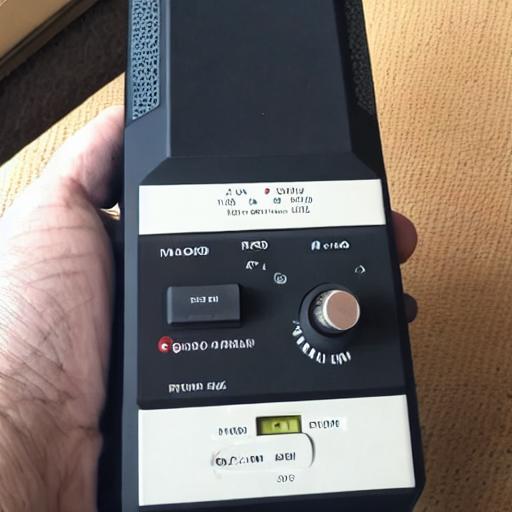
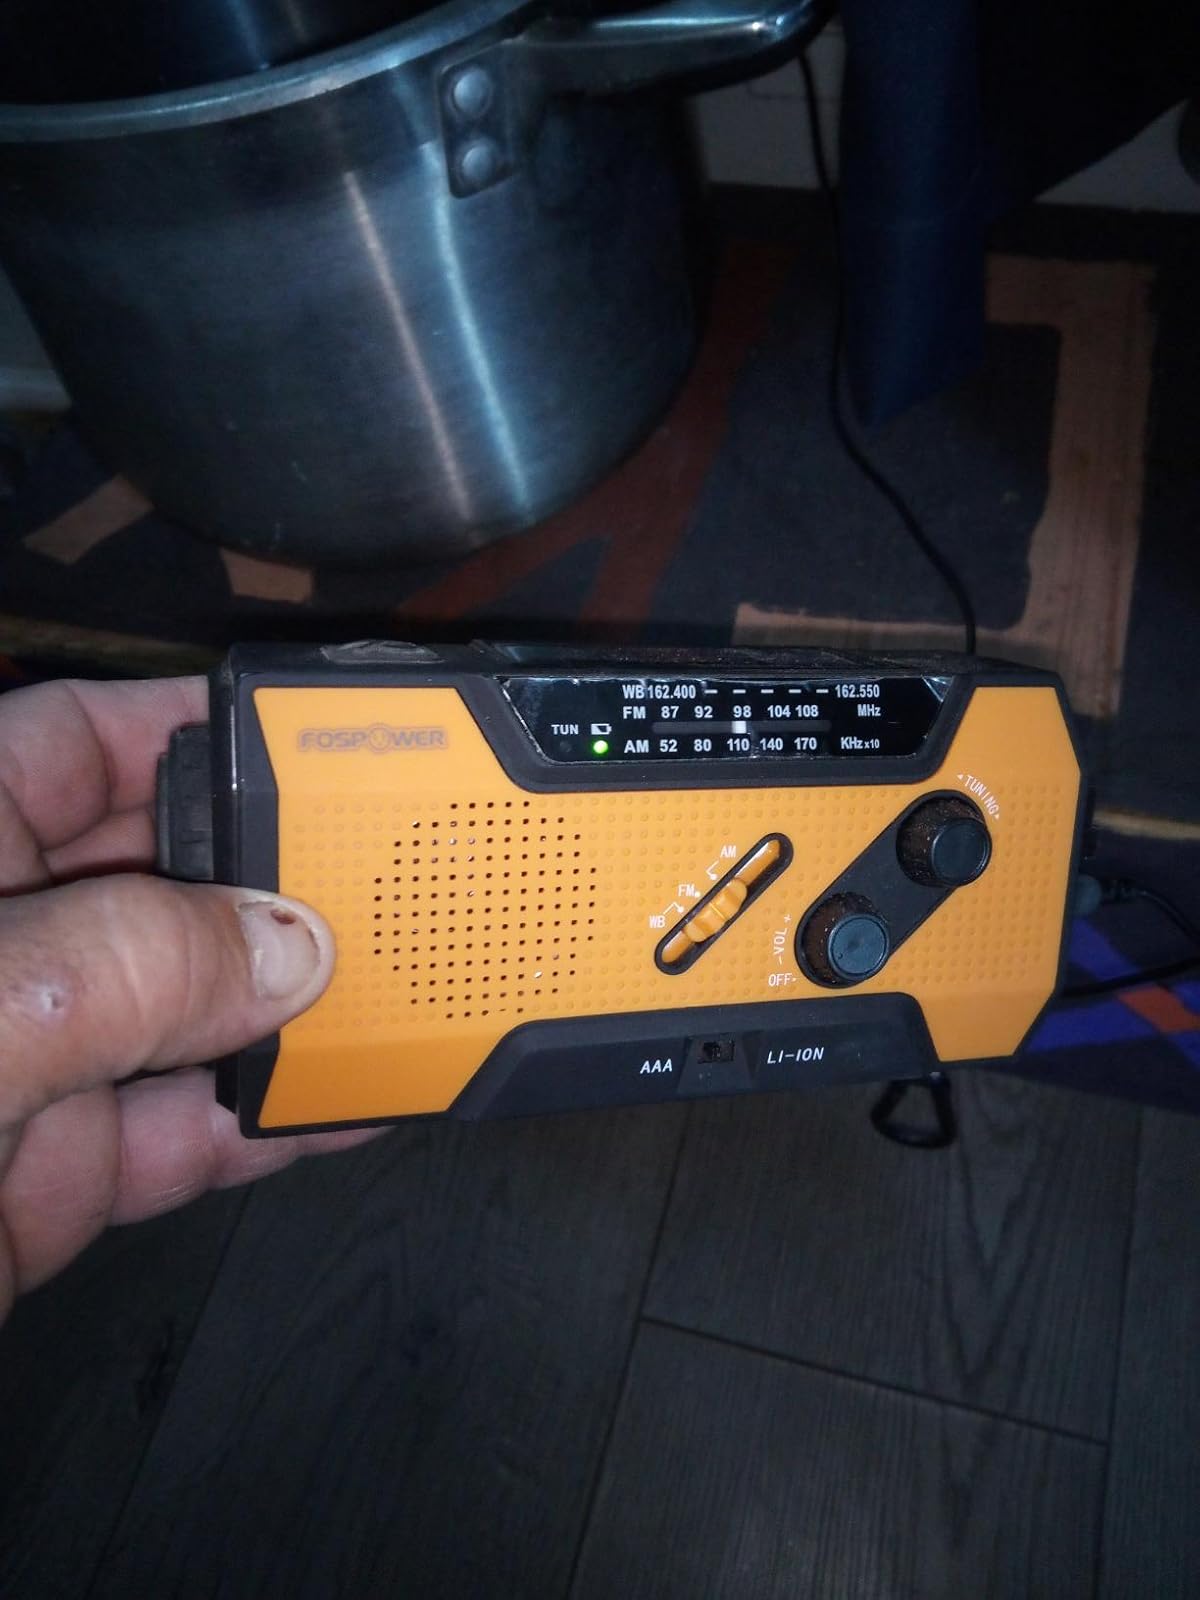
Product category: radio
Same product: no